Song Ci

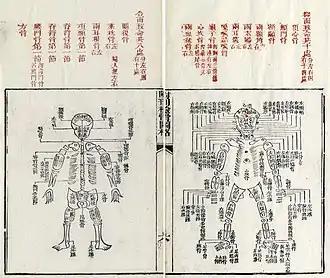
Nomenclature of human bones in Sòng Cí: "Xǐ-yuān lù jí-zhèng", edited by Ruǎn Qíxīn (1843).

Song Ci (1186–1249) was a Chinese physician, judge, forensic medical scientist, anthropologist, and writer of the Southern Song dynasty. He is most well known for being the world's first forensic entomologist, having recorded his experience examining bodies for judicial cases in the "Collected Cases of Injustice Rectified" ("Xi Yuan Ji Lu").